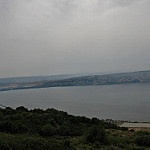
Label: sea